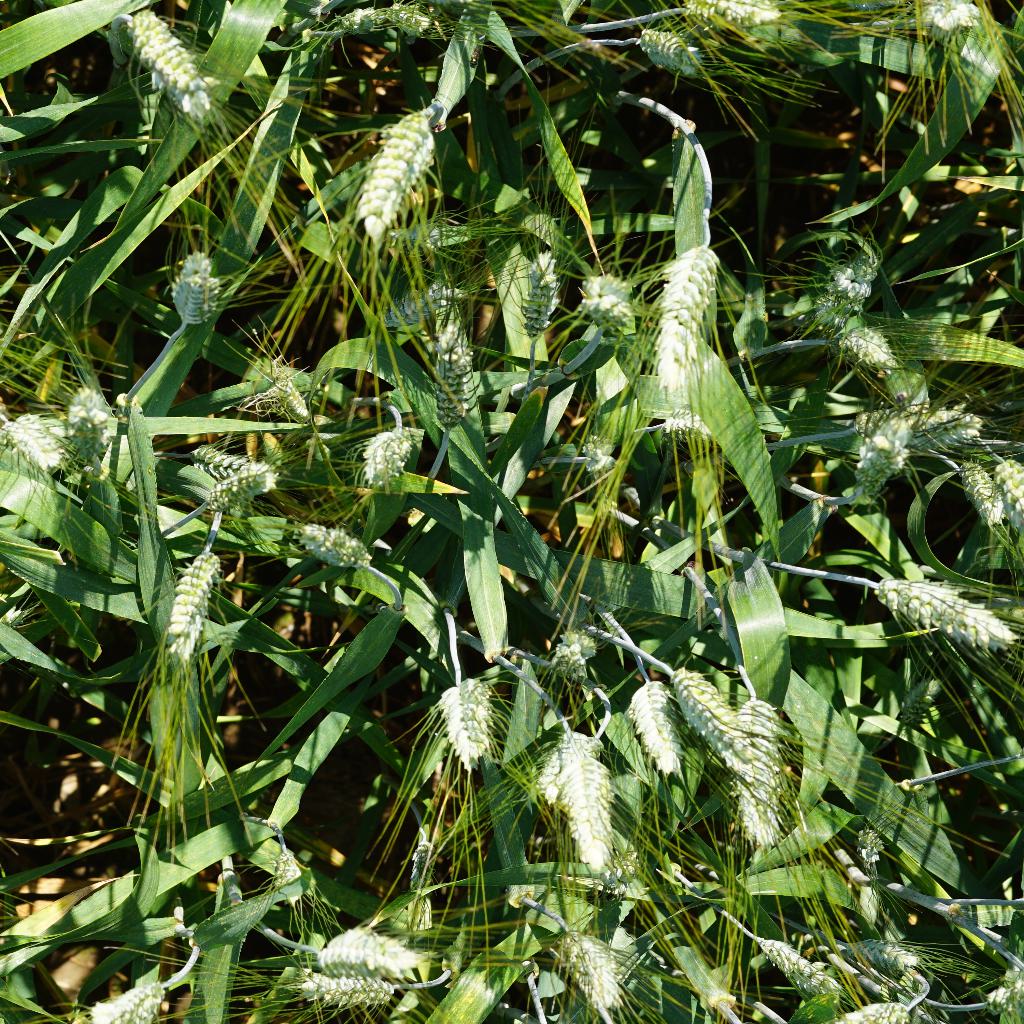
Country: France
Location: Gréoux
Wheat development stage: Filling